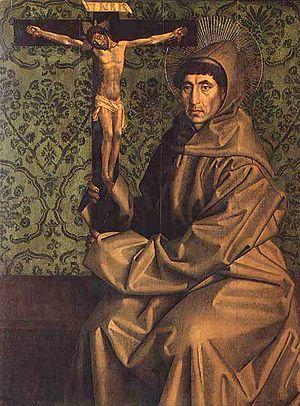
L’Art hispano-flamand est un mouvement artistique qui s'est développé en Espagne à partir du XVᵉ siècle sous l'influence d'artistes flamands, à une époque où les deux territoires étaient liés politiquement.